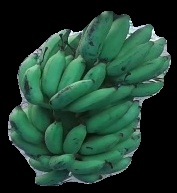
Variety: elakki-bale
Grade: grade3